Scoglio d'Africa

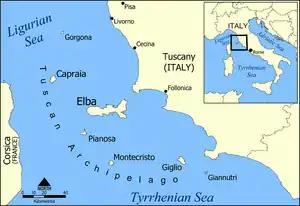
Map of the Tuscan Archipelago

The Scoglio d'Africa (or Scoglio d'Affrica) also named Formica di Monte Cristo ("Monte Cristo's Ant"), is a solitary small skerry belonging to the Tuscan Archipelago located in open sea between the Tyrrhenian Sea and the Corsica Channel. It is located west of the Island of Montecristo, south of Pianosa Island and east of Corsica. Administratively it belongs to the municipality of Portoferraio. It is also part of the Tuscan Archipelago National Park.